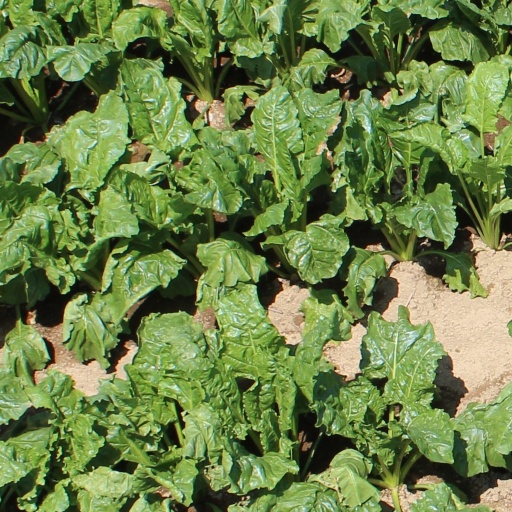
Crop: sugar beet